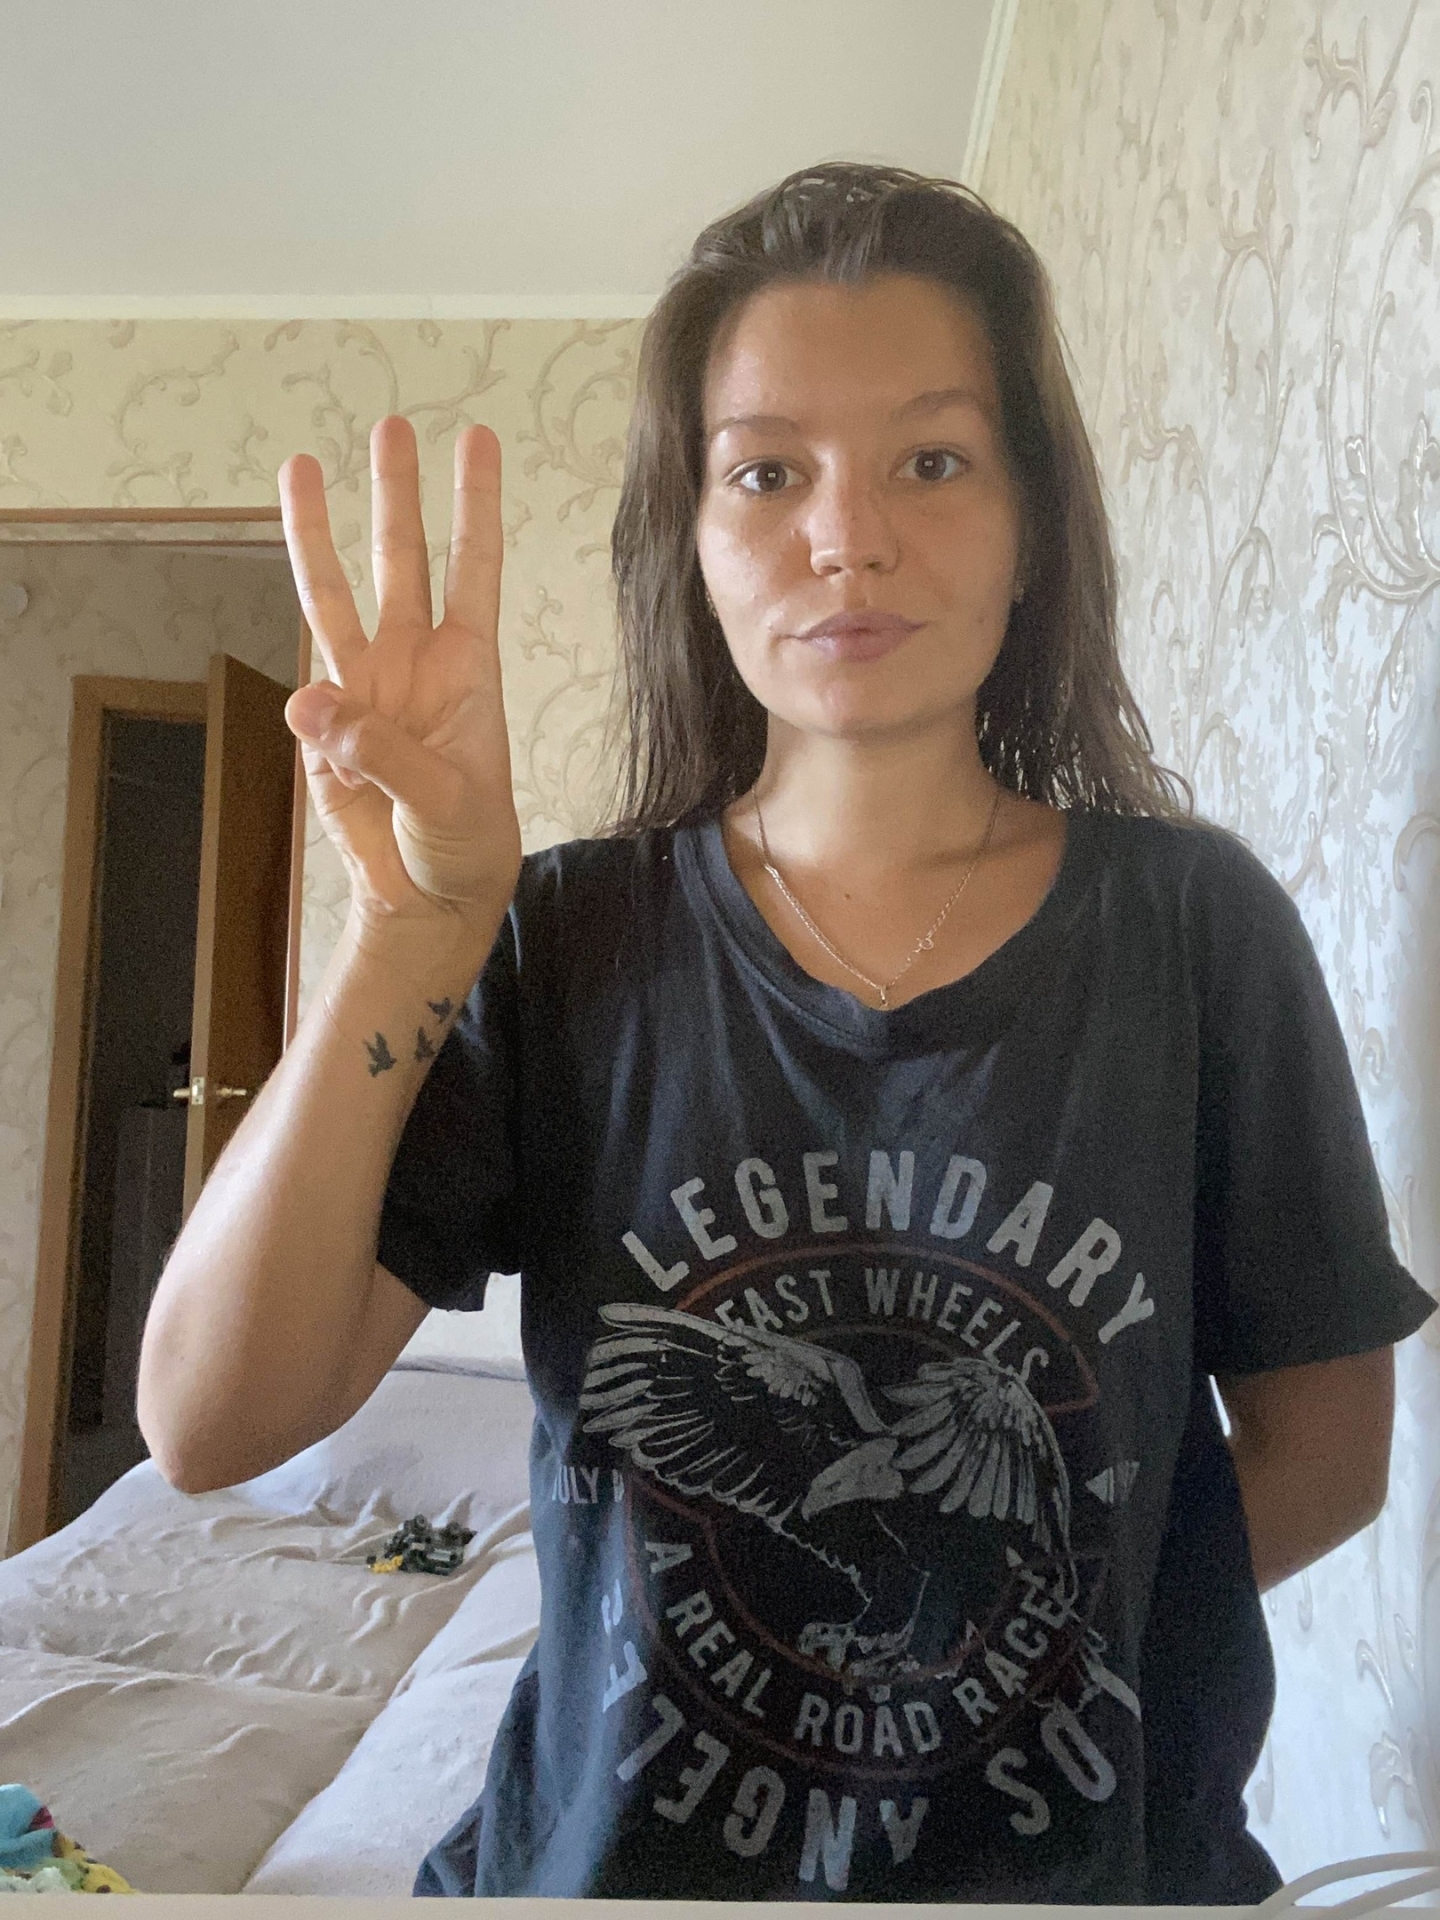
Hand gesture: three